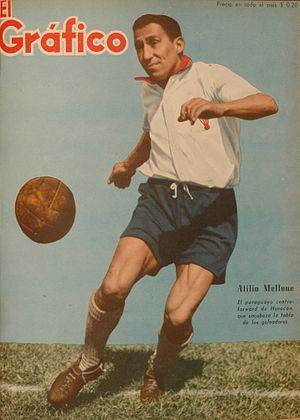
Atilio Mellone est un joueur de football international paraguayen.